Stephen Richards (politician)

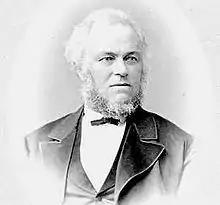
Portrait from 1873

Stephen Richards (May 19, 1820 – October 4, 1894) was a lawyer and political figure of Ontario, Canada. He represented Niagara in the Legislative Assembly of Ontario as a Conservative member from 1867 to 1874.